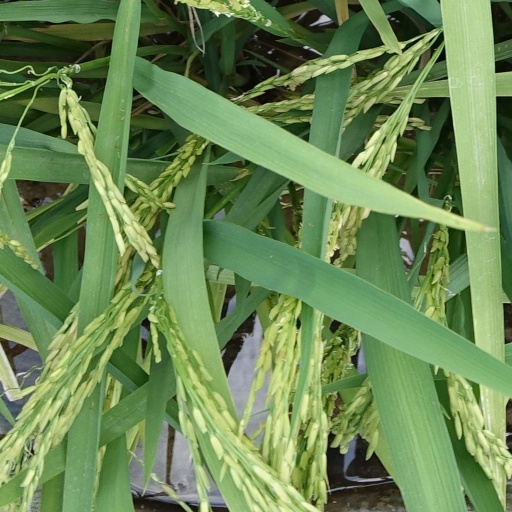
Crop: rice